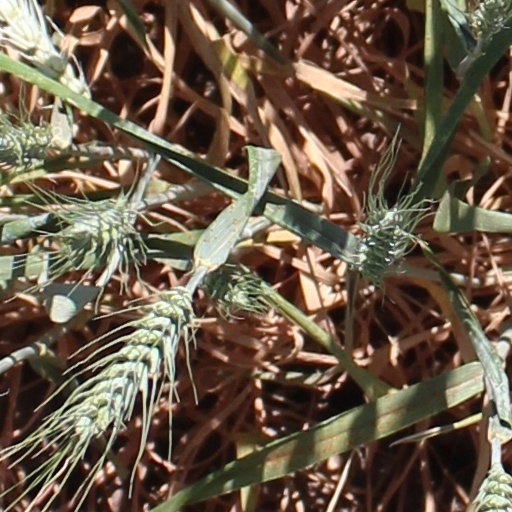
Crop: wheat